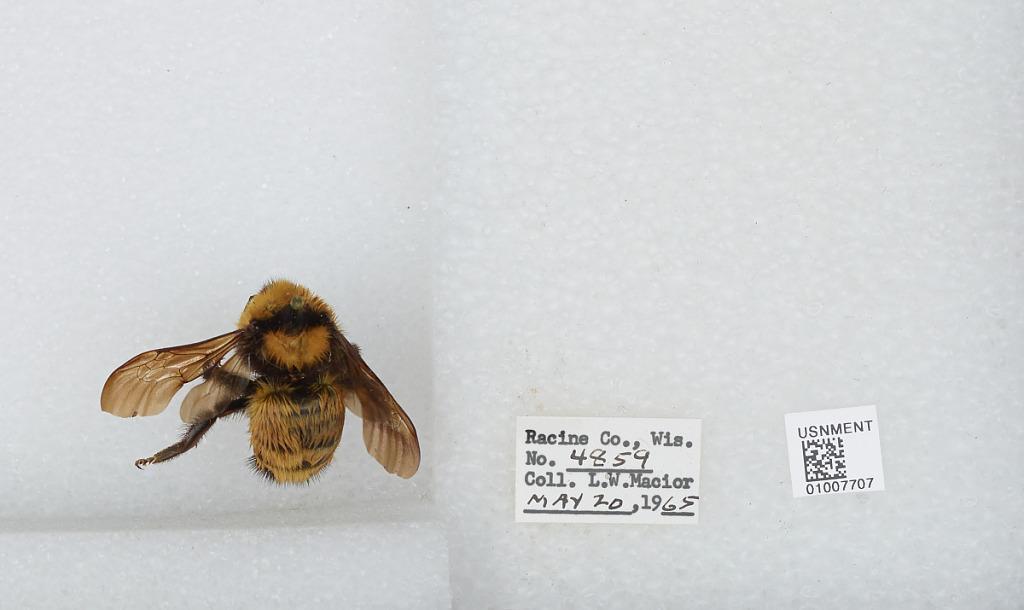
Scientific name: Bombus (Fervidobombus) fervidus fervidus (Fabricius)
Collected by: L. Macior
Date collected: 1965-5-20
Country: United States
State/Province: Wisconsin
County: Racine
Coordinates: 42.78, -87.76